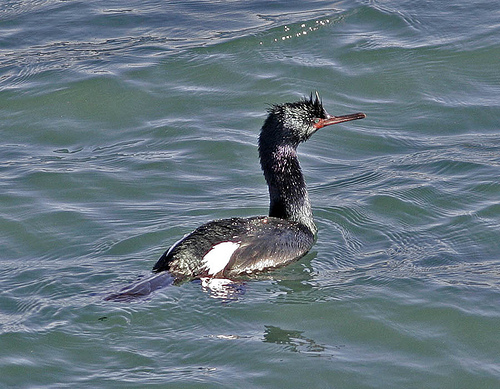
this black bird has a white tuft near its wing and a long, skinny orange beak.
this is a bird with a white and black back and a red beak.
this bird is white and black in color with a flat red beak and black eye rings.
this water bird's long, red beak and eyering compliment is long neck and jet black feathers.
this aquatic black bird has rejecting tinged if purple in it's feathers and vivid white accents on it's back under it's wings.
this bird has wings that are black and has an orange bill
this bird is mostly grey with some white a long neck and a long beak.
the bird has a curved fluffy throat and a long orange bill.
this bird has wings that are black and has an orange bill
this bird has a long neck, and flat, long bill.
Species: Pelagic Cormorant